Jens Sønderup

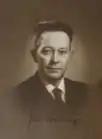
Jens Sønderup pictured in 1945

Jens Sønderup was a Danish politician who served as Minister of Agriculture of Denmark.